November Uprising

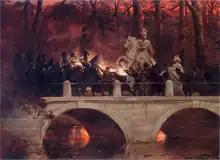
Fighting between Polish insurgents and the Russian cuirassiers on a bridge in Warsaw's Łazienki Park. In the background, an equestrian statue of King John III Sobieski. Painting by Wojciech Kossak, 1898.

The armed struggle began when a group of conspirators led by a young cadet from the Warsaw officers' school, Piotr Wysocki, took arms from their garrison on 29 November 1830 and attacked the Belweder Palace, the main seat of the Grand Duke. The final spark that ignited Warsaw was a Russian plan to use the Polish Army to suppress France's July Revolution and the Belgian Revolution, in clear violation of the Polish constitution.